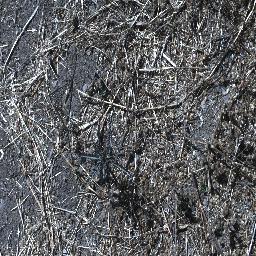
Label: parkinsonia